Commando Ninja

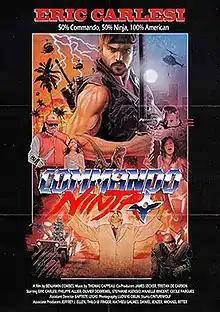
Theatrical release poster

Commando Ninja is a 2018 English-language French martial arts action comedy film written and directed by Benjamin Combes. It pays homage to 1980s action films such as "Commando", "The Terminator", "", "Predator", and "American Ninja". The film stars Eric Carlesi, Philippe Allier, Stéphane Asensio, Olivier Dobremel, Anaëlle Rincent, and Charlotte Poncin.